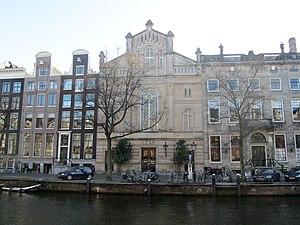
L'église wallonne d'Amsterdam, Waalse Kerk en néerlandais, est une église protestante réformée de langue française situé à Amsterdam, aux Pays-Bas. C'est une église wallonne depuis 1586, et un refuge huguenot après la persécution des protestants en France. Tous les dimanches à 11 heures, les offices sont célébrés en français. Le bâtiment, situé le long au canal Oudezijds Achterburgwal, au centre de la ville, est un monument national des Pays-Bas depuis 1970.